Jo Kwan-woo

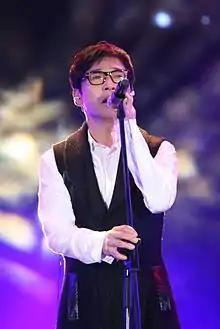
Jo in 2012

Jo Kwan-woo (born August 3, 1965) is a South Korean singer and actor. He debuted as a singer in 1994 and experienced great success with his second album, 1995's "Memory", which sold 3 million copies and is considered one of the best albums of the 1990s by South Korean music critics. He has released nine full-length albums over the course of his career.